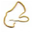
Label: worm